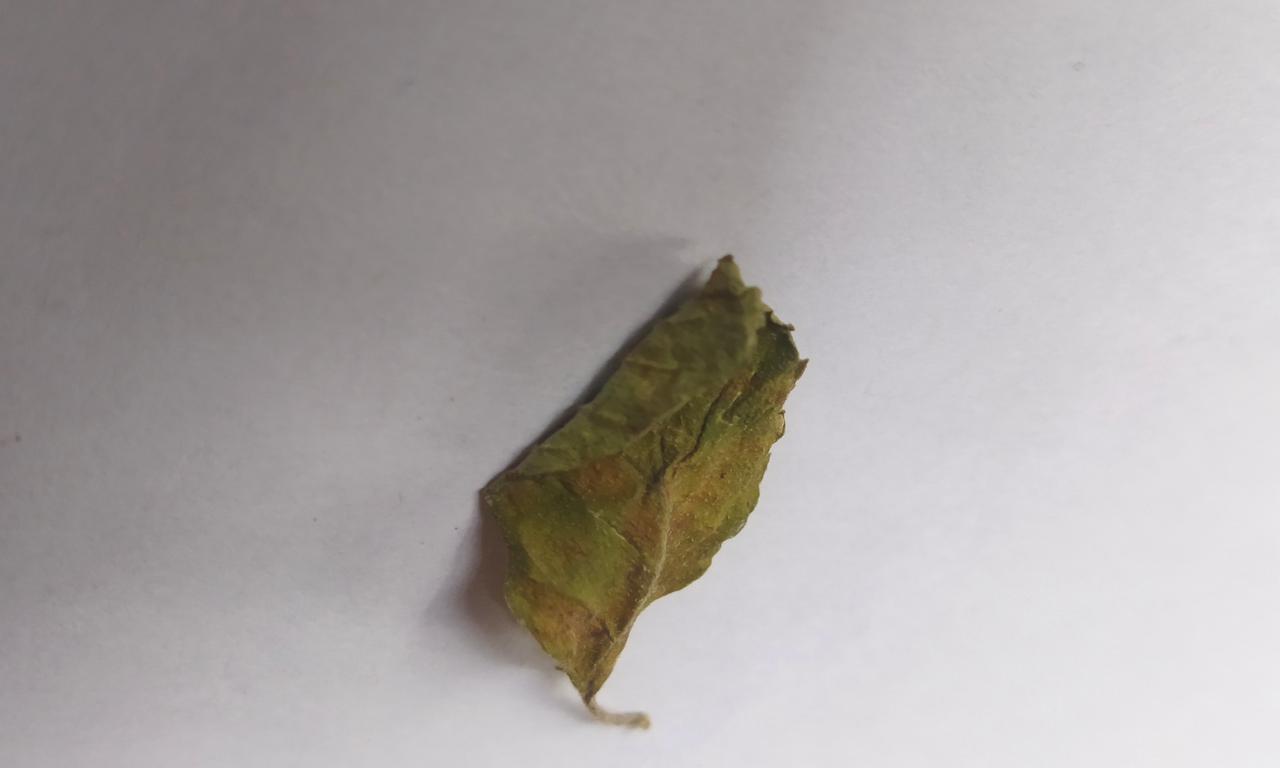
Label: Dried